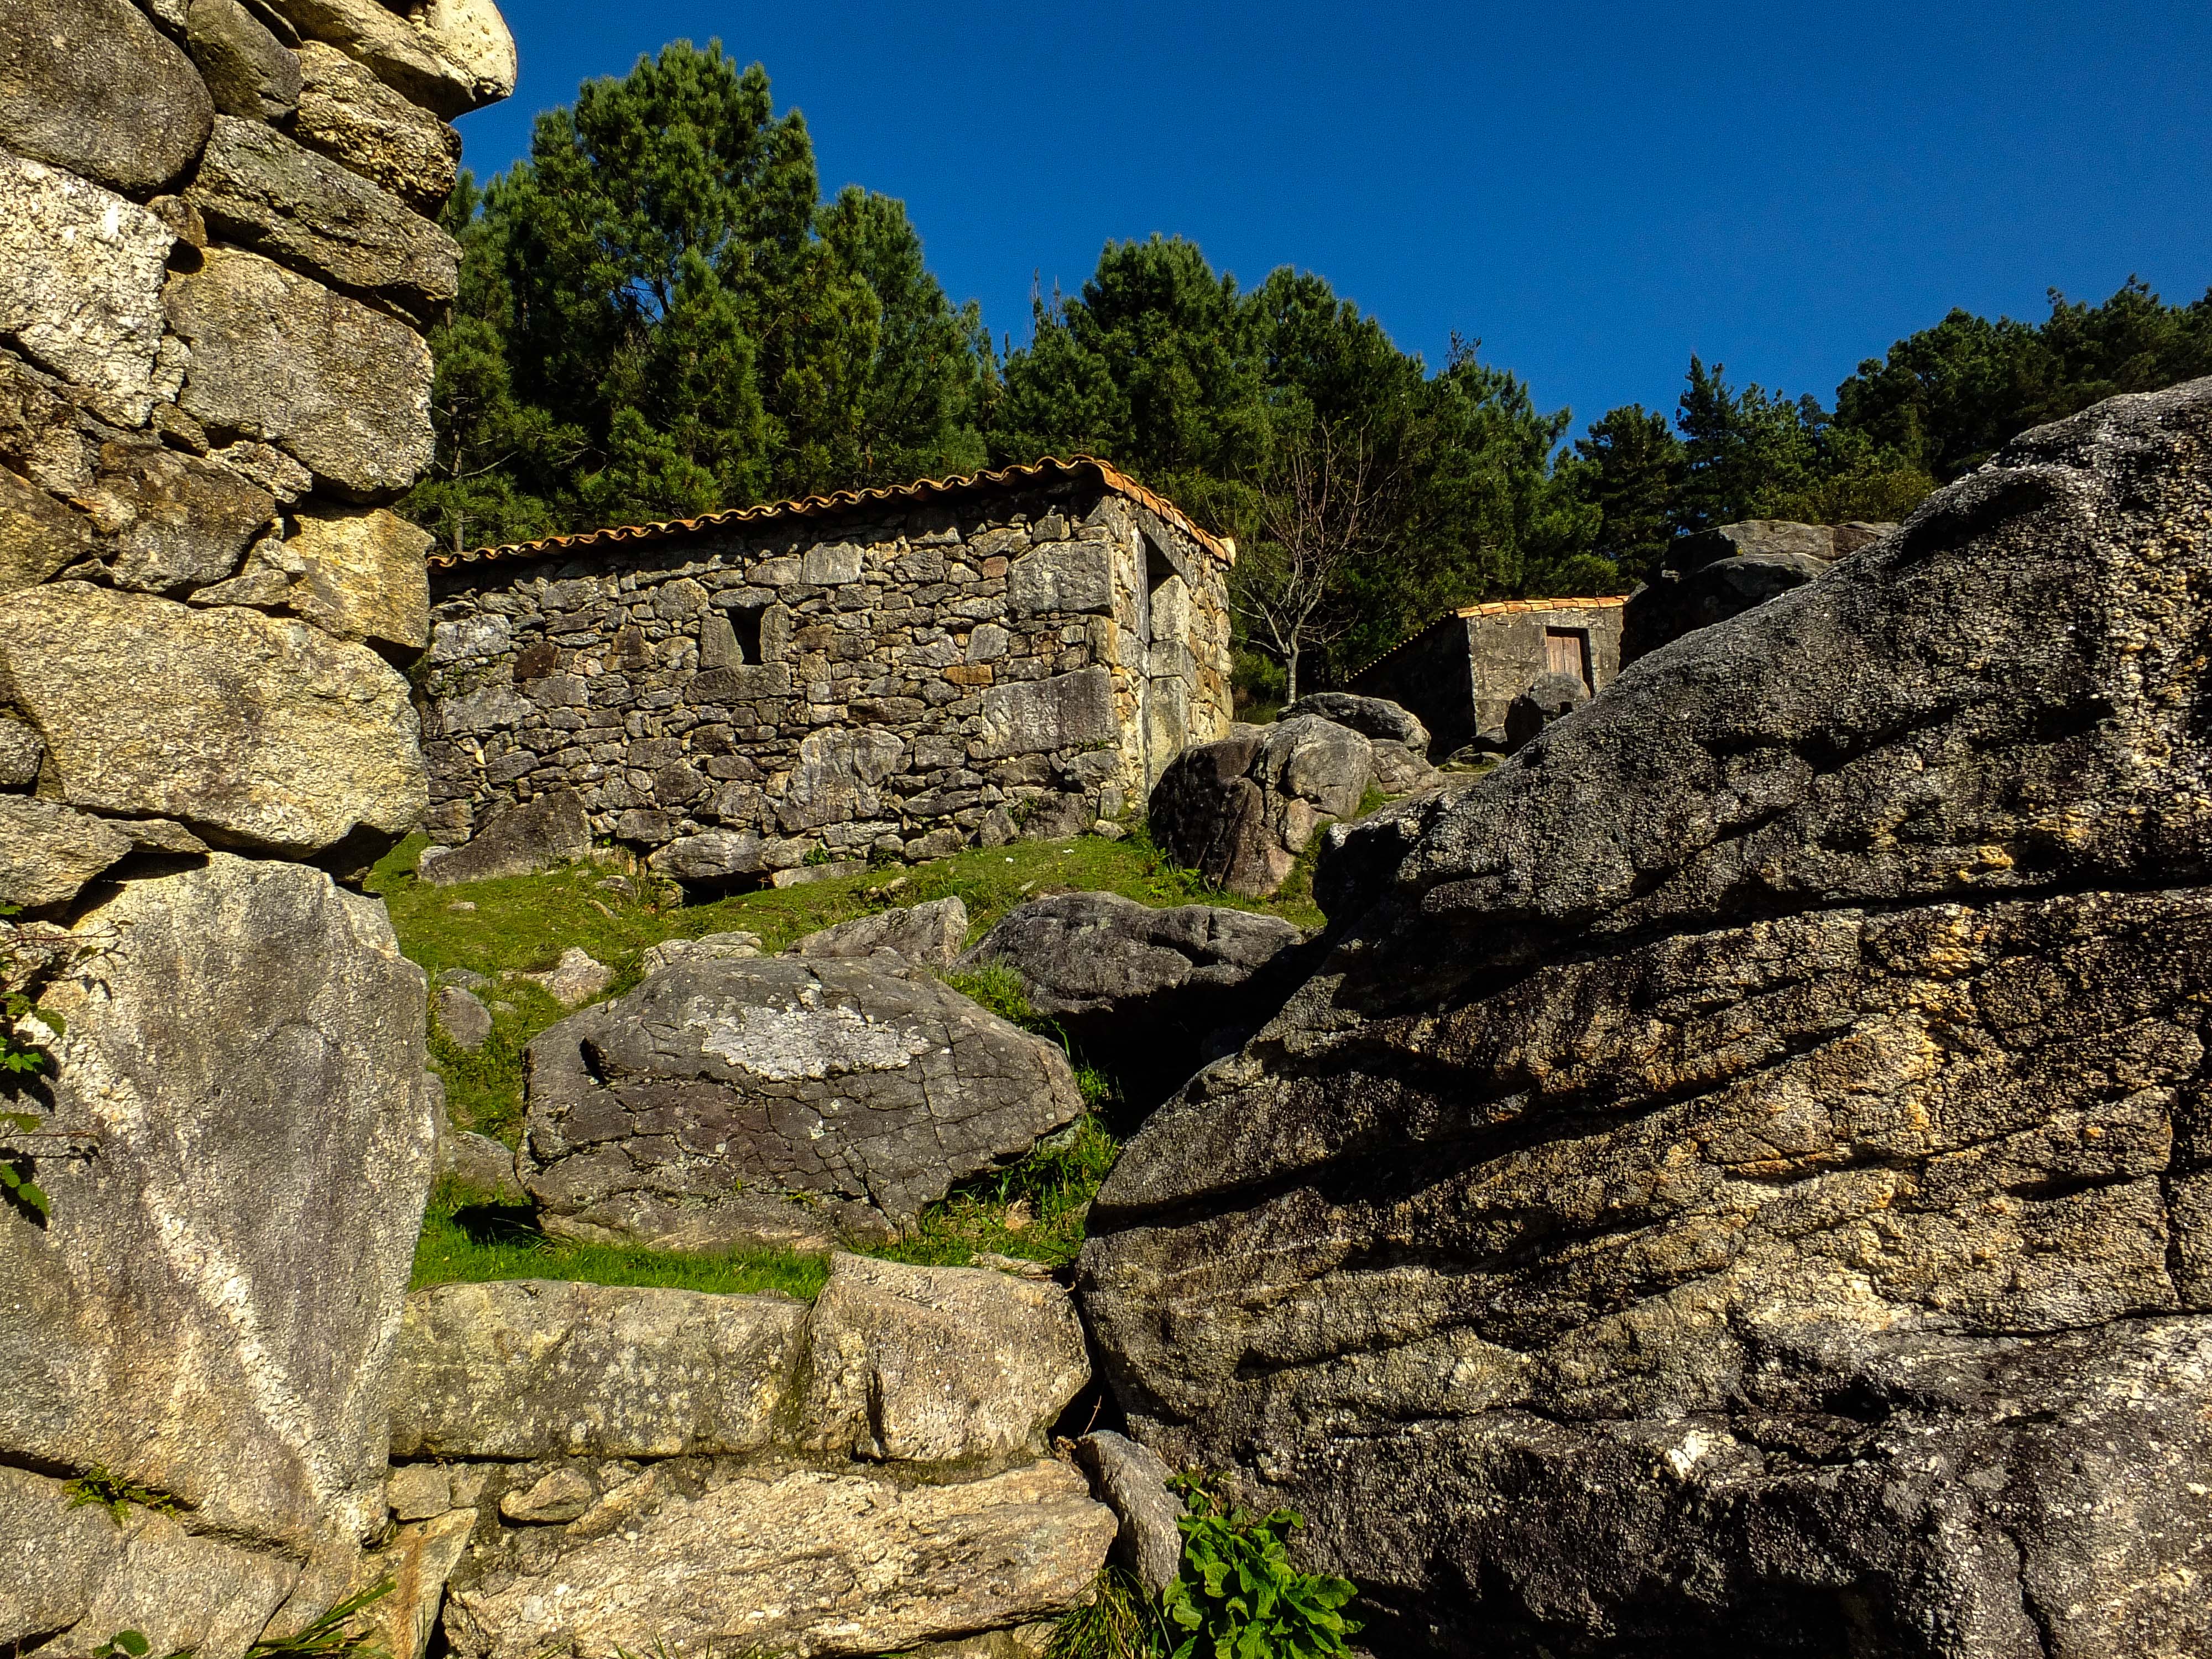
landscape, rock, building, wall, village, cliff, stone wall, fortification, terrain, spain, geology, ruins, monastery, galicia, pontevedra, paisajes, espana, ggl1, gaby1, molinos, fujifilmxs1, aguarda, orosal, rural area, mui os, pic n, fol n, aguardagaliciaespa a, archaeological site, ancient history